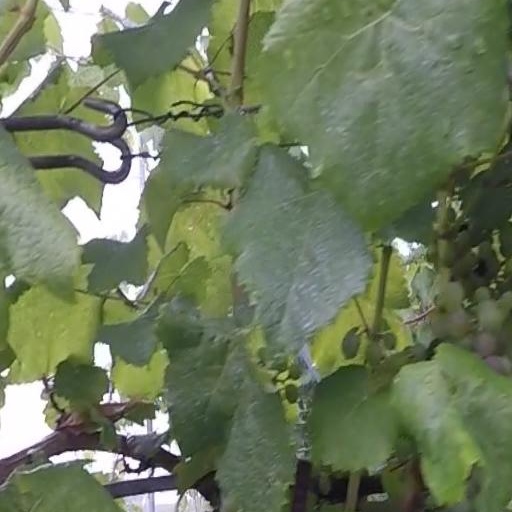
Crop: grape